Fulton Fish Market

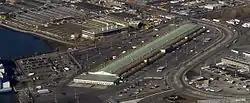
The Fulton Fish Market

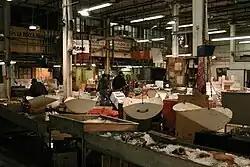
The interior of the old Fulton Fish Market in Downtown Manhattan

The Fulton Fish Market is a fish market in Hunts Point, a section of the New York City borough of the Bronx. It was originally a wing of the Fulton Market, established in 1822 to sell a variety of foodstuffs and produce. In November 2005, the Fish Market relocated to a new facility in Hunts Point in the Bronx, from its historic location at the South Street Seaport (along the East River waterfront at and above Fulton Street) in the Financial District of Lower Manhattan.